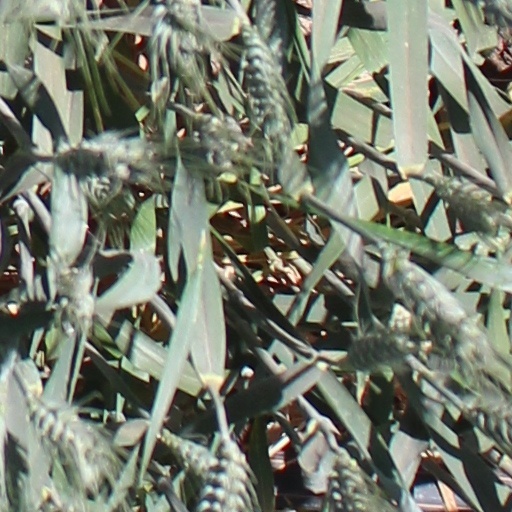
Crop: wheat